Tommy Zagorski

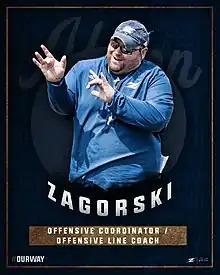

Thomas Zagorski (born October 19, 1984) is an American football coach and former player. He was the head football coach at Otterbein University. He was the offensive coordinator and offensive line coach at the University of Akron.